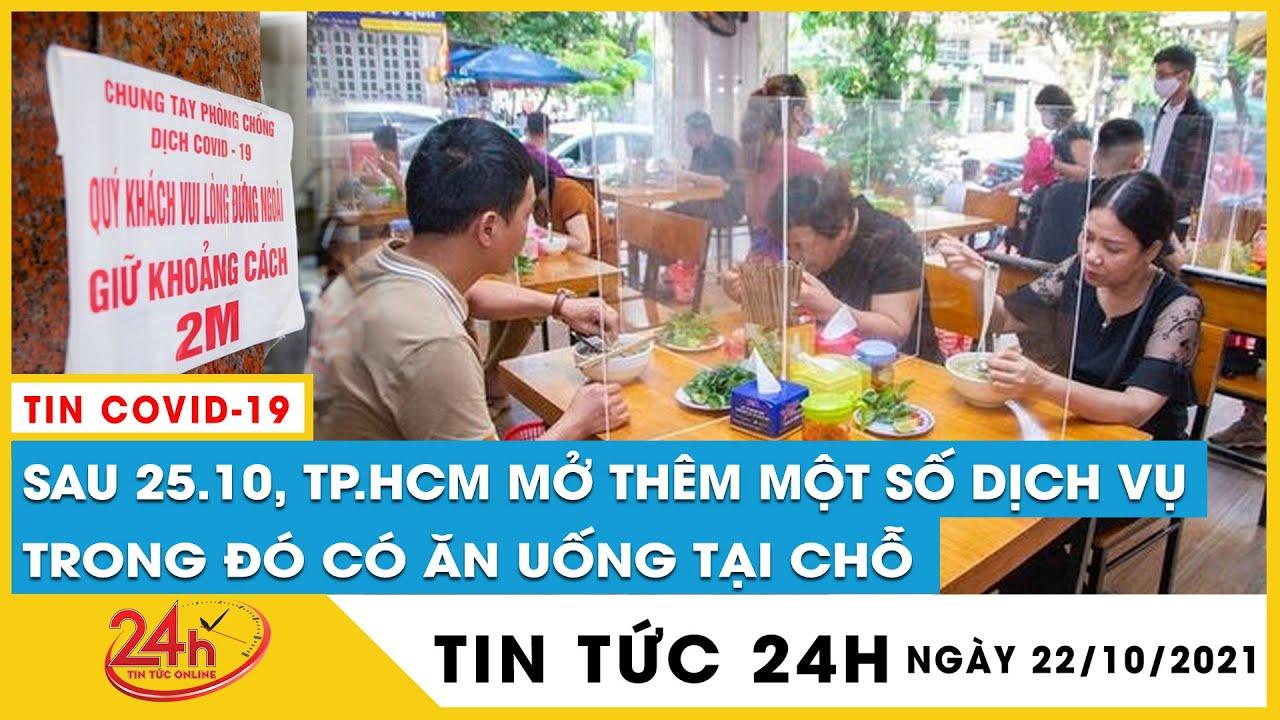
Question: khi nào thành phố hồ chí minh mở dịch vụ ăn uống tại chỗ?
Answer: sau ngày 25 tháng 10